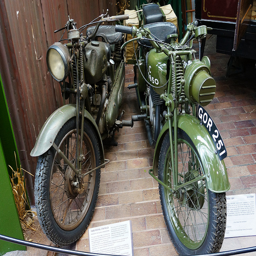
Two different motorcycles parked on a brick surface.
Two green motorcycles sit side by side on a brick surface.
A pair of utility motorcycles parked on a lot.
Two green motorcycles parked next to each other.
Two motor cycles parked near a fence on pavers.